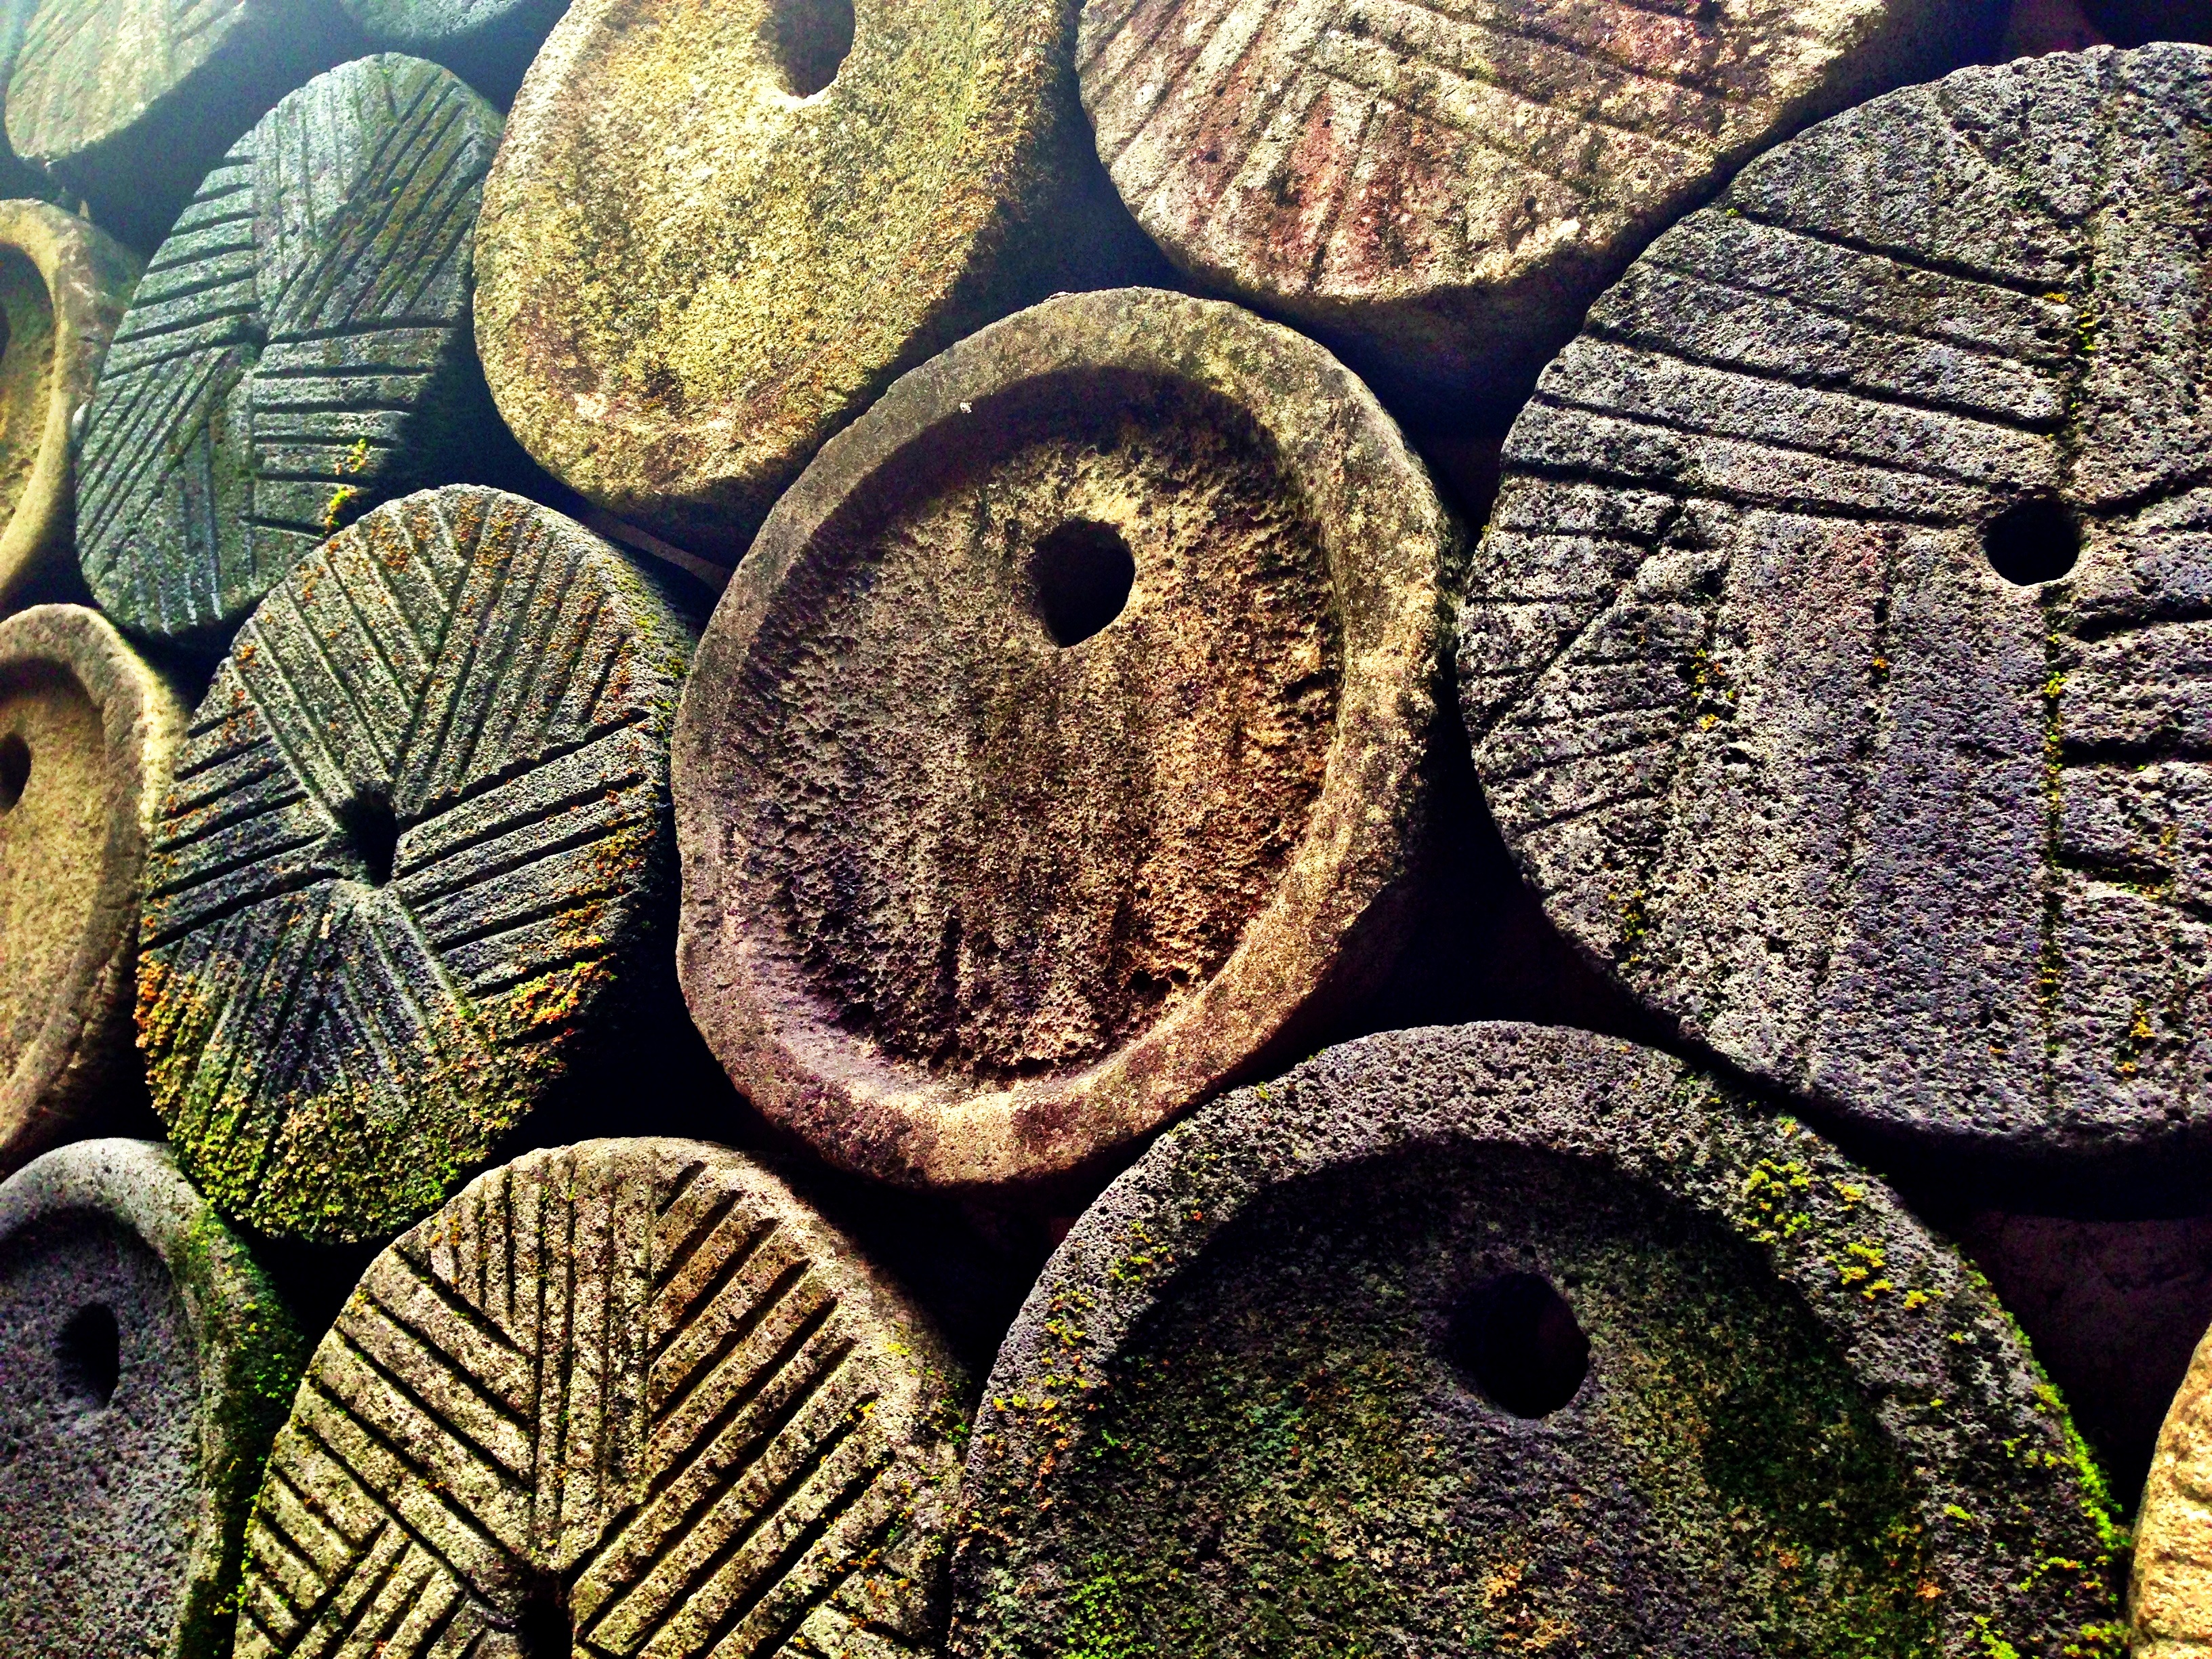
tree, rock, plant, wood, leaf, flower, trunk, island, soil, asia, botany, japan, flora, japanese, okinawa, naha, ancient history